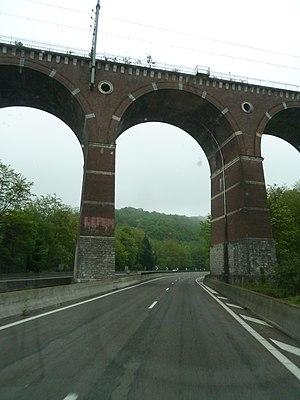
Autoroute A64, E80, France
L’autoroute A64 est une autoroute à péage sur une partie de son tracé. Orientée est-ouest, elle relie Toulouse à Bayonne via Tarbes et Pau. Sa longueur est d'environ 291 km à 2 × 2 voies et 2 × 4 voies à l'arrivée à Toulouse et double la route départementale 817.